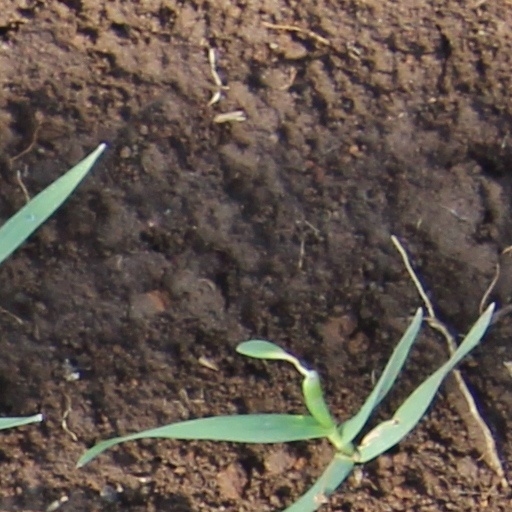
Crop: wheat